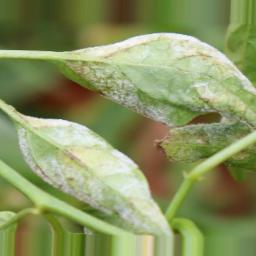
Label: powdery mildew